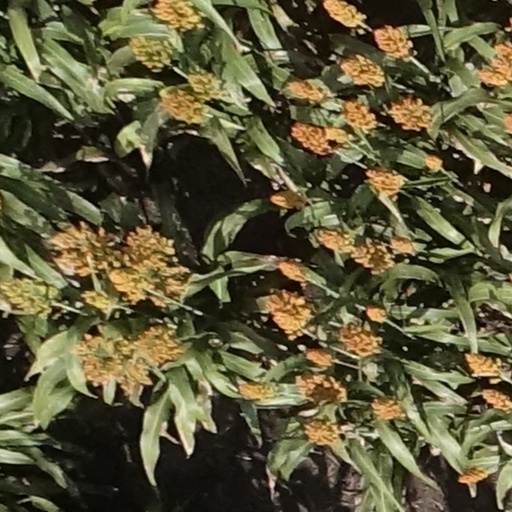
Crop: sorghum